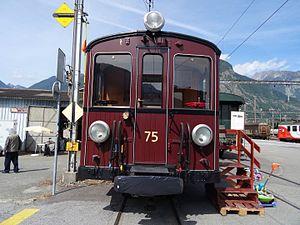
La voiture bt75 du Martigny-Châtelard à Martigny aux portes ouvertes du Train Nostalgique du Trient.
Le chemin de fer Martigny–Châtelard est une ligne de chemin de fer à voie unique et à écartement métrique de 18,363 km reliant la gare de Martigny dans la vallée du Rhône en Suisse à la frontière française au lieu-dit Le Châtelard. Elle se prolonge en France par la ligne de chemin de fer du Saint-Gervais–Vallorcine. Ouverte au public au début du XXᵉ siècle, cette ligne est exploitée par une société privée, la compagnie du Martigny–Châtelard, intégrée en 2001 dans les Transports de Martigny et Régions.
Le chemin de fer de La Mure, dit aussi le petit train de La Mure, est un chemin de fer à voie étroite, devenu depuis 1997 une ligne touristique reliant Saint-Georges-de-Commiers à La Mure, dans le sud du département de l'Isère.